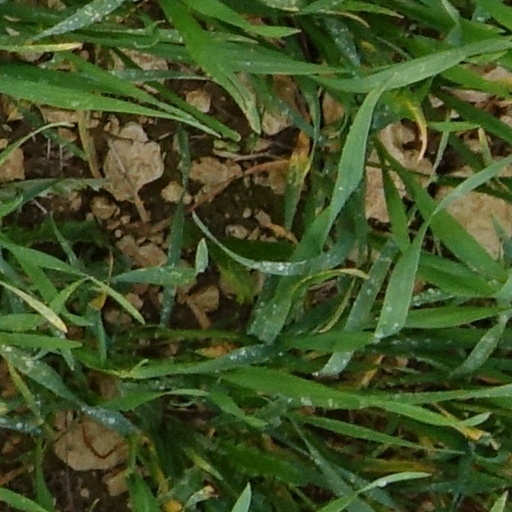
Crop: wheat